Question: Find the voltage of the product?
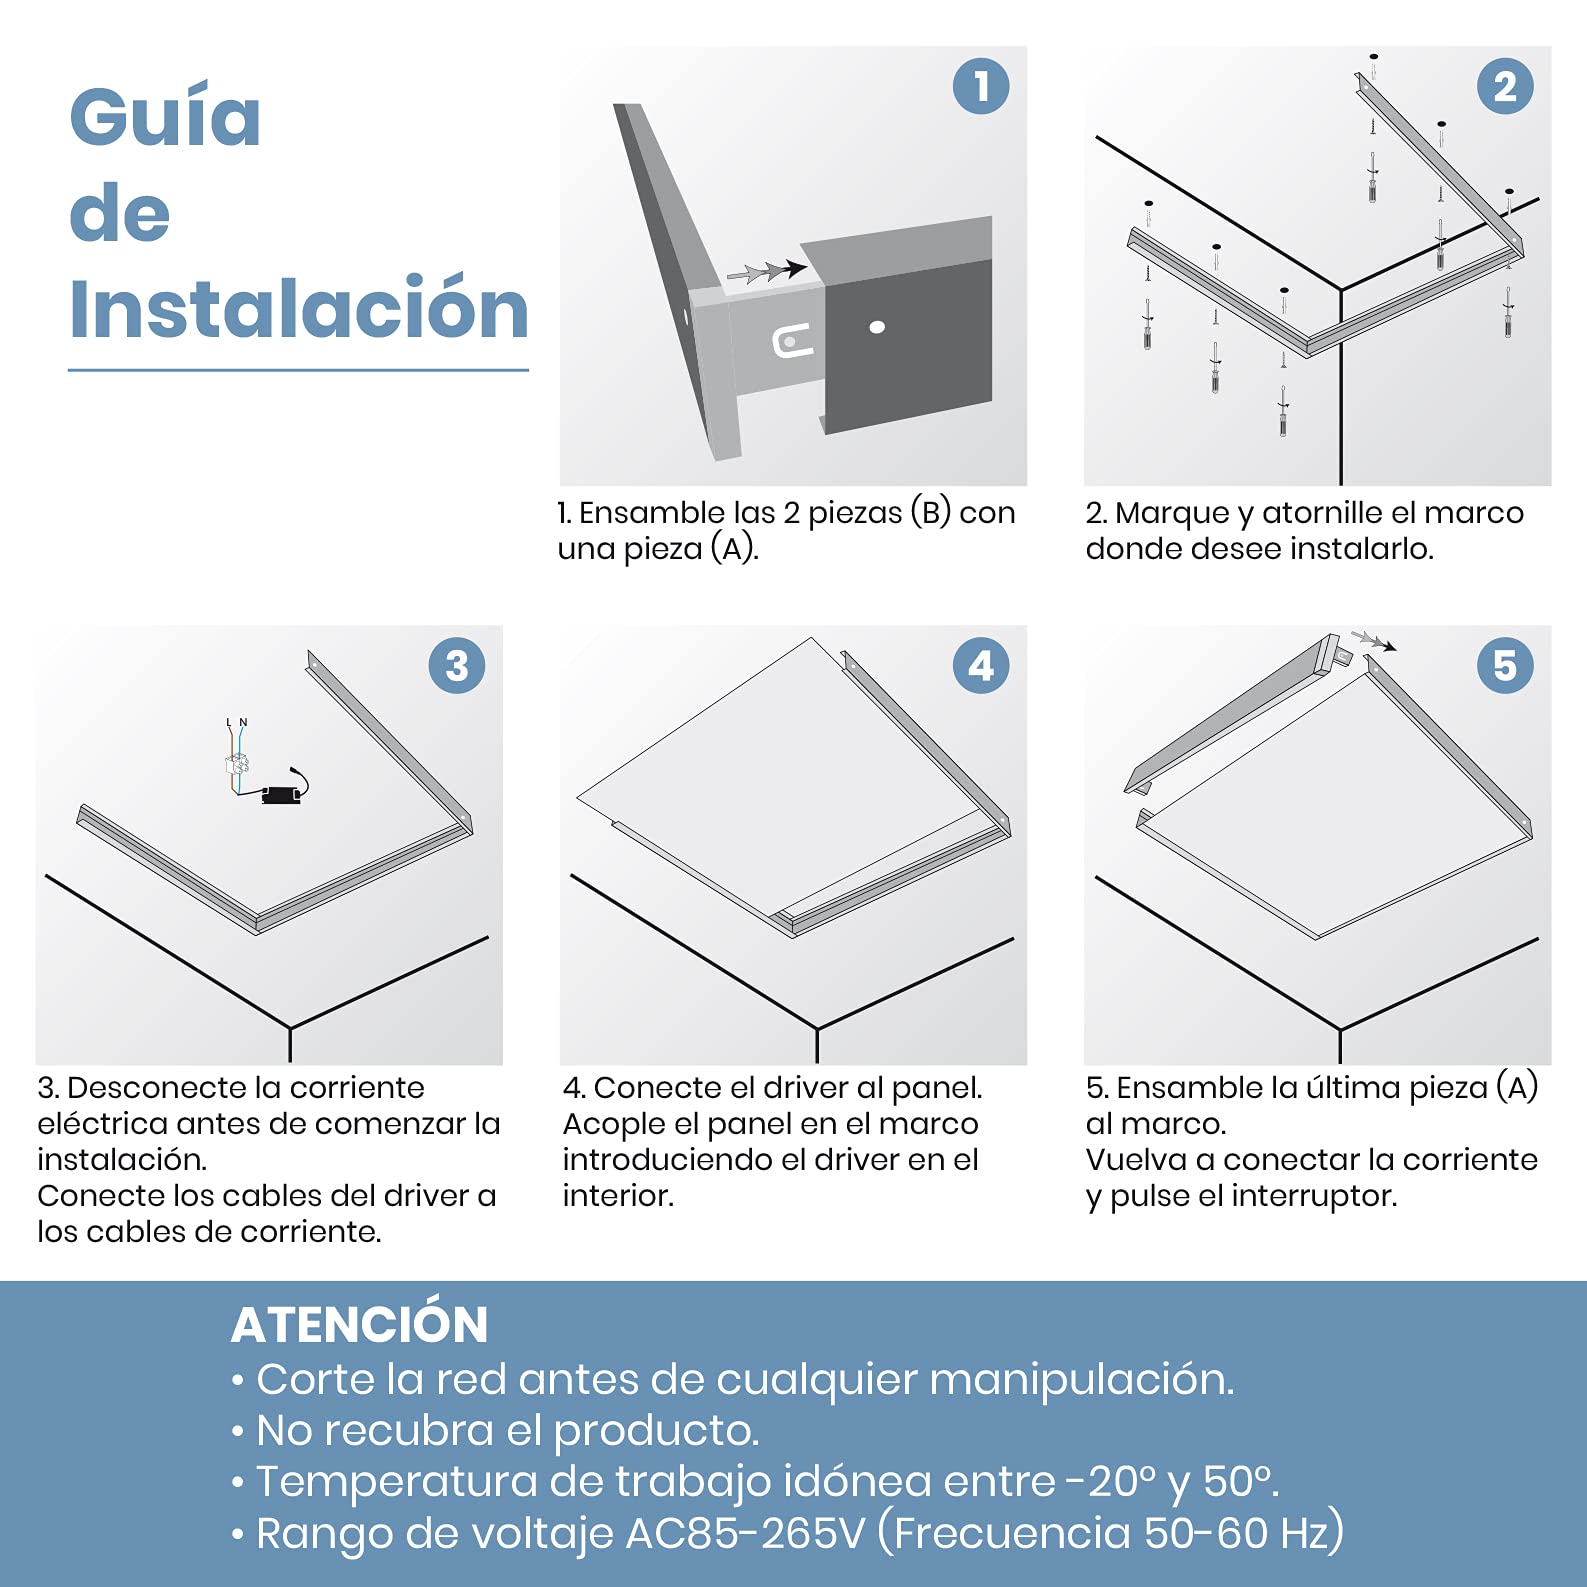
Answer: [85.0, 265.0] volt